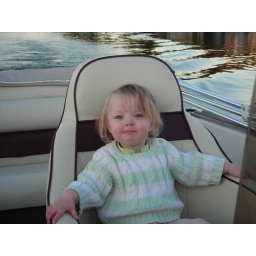
Big girl in the skipper's chair